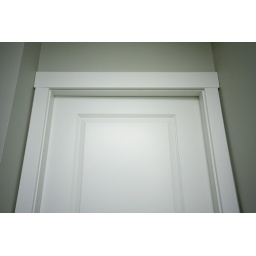
Ignore the wall colour, it is totally incorrect in my white balancing.